Telecommunications in India

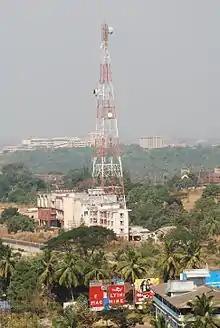
A microwave tower for short distance (~50 km) communication

Prof. S. P. Chakravarti is known as the father of electronics and telecommunications engineering in India. He started electronics and telecommunications education, training and research in India.